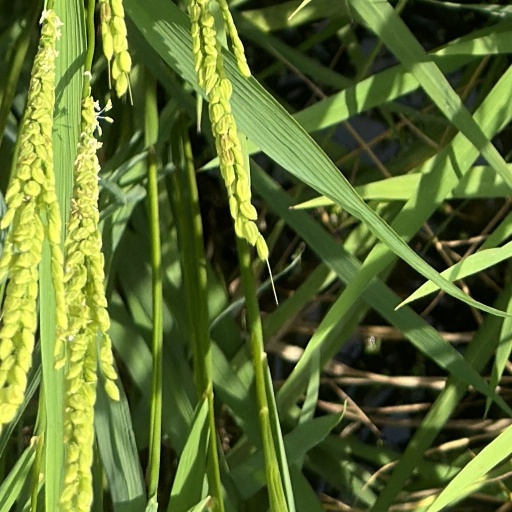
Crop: rice